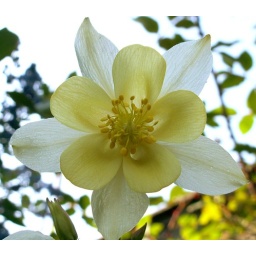
I hope something else flowers in my garden soon, I'm running out of things to photograph